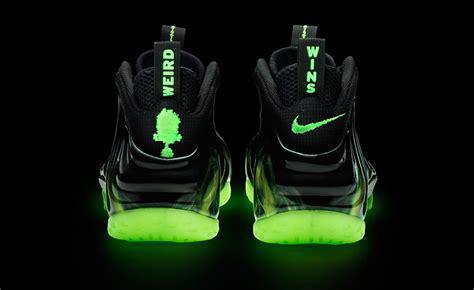
Brand: Nike
Model: Air Foamposite One